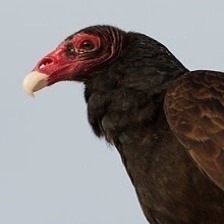
Species: TURKEY VULTURE
Scientific name: CATHARTES AURA
ImageNet parent category: vulture